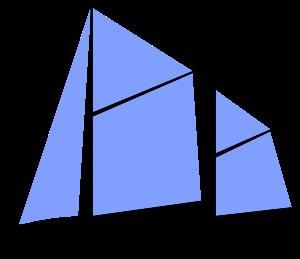
Un ketch est un voilier à deux mâts et à gréement aurique ou gréement Marconi dont le grand mât est situé à l'avant.
Il est possible de classifier les gréements de différentes façons : selon le nombre de mâts utilisés, selon la forme des voiles, selon l'origine géographique, et selon la période historique.